Basilica of Sainte-Anne-de-Beaupré

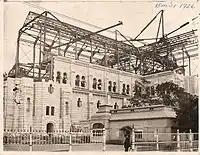
Construction of the present day basilica building in 1926.

This was destroyed in a fire on March 29, 1922. The present-day basilica was built in 1926 on the site of the prior church. Architects Maxime Roisin, Louis N. Audet and Joseph-Égilde-Césaire Daoust collaborated on the project from 1923 to 1931. After the end of the Great Depression, work on the interior resumed in 1937, and was finally completed in 1946.